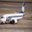
Label: airplane